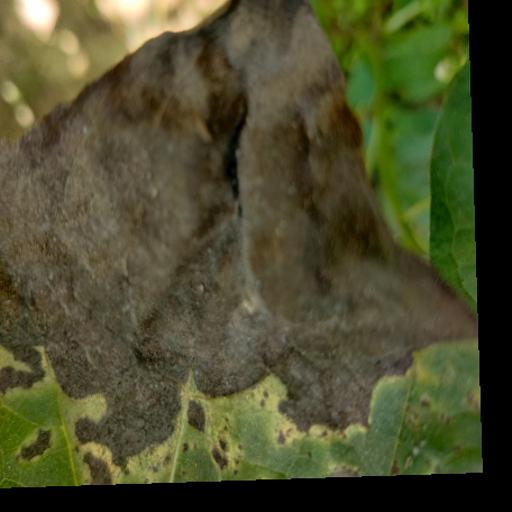
Label: Leaf_scars